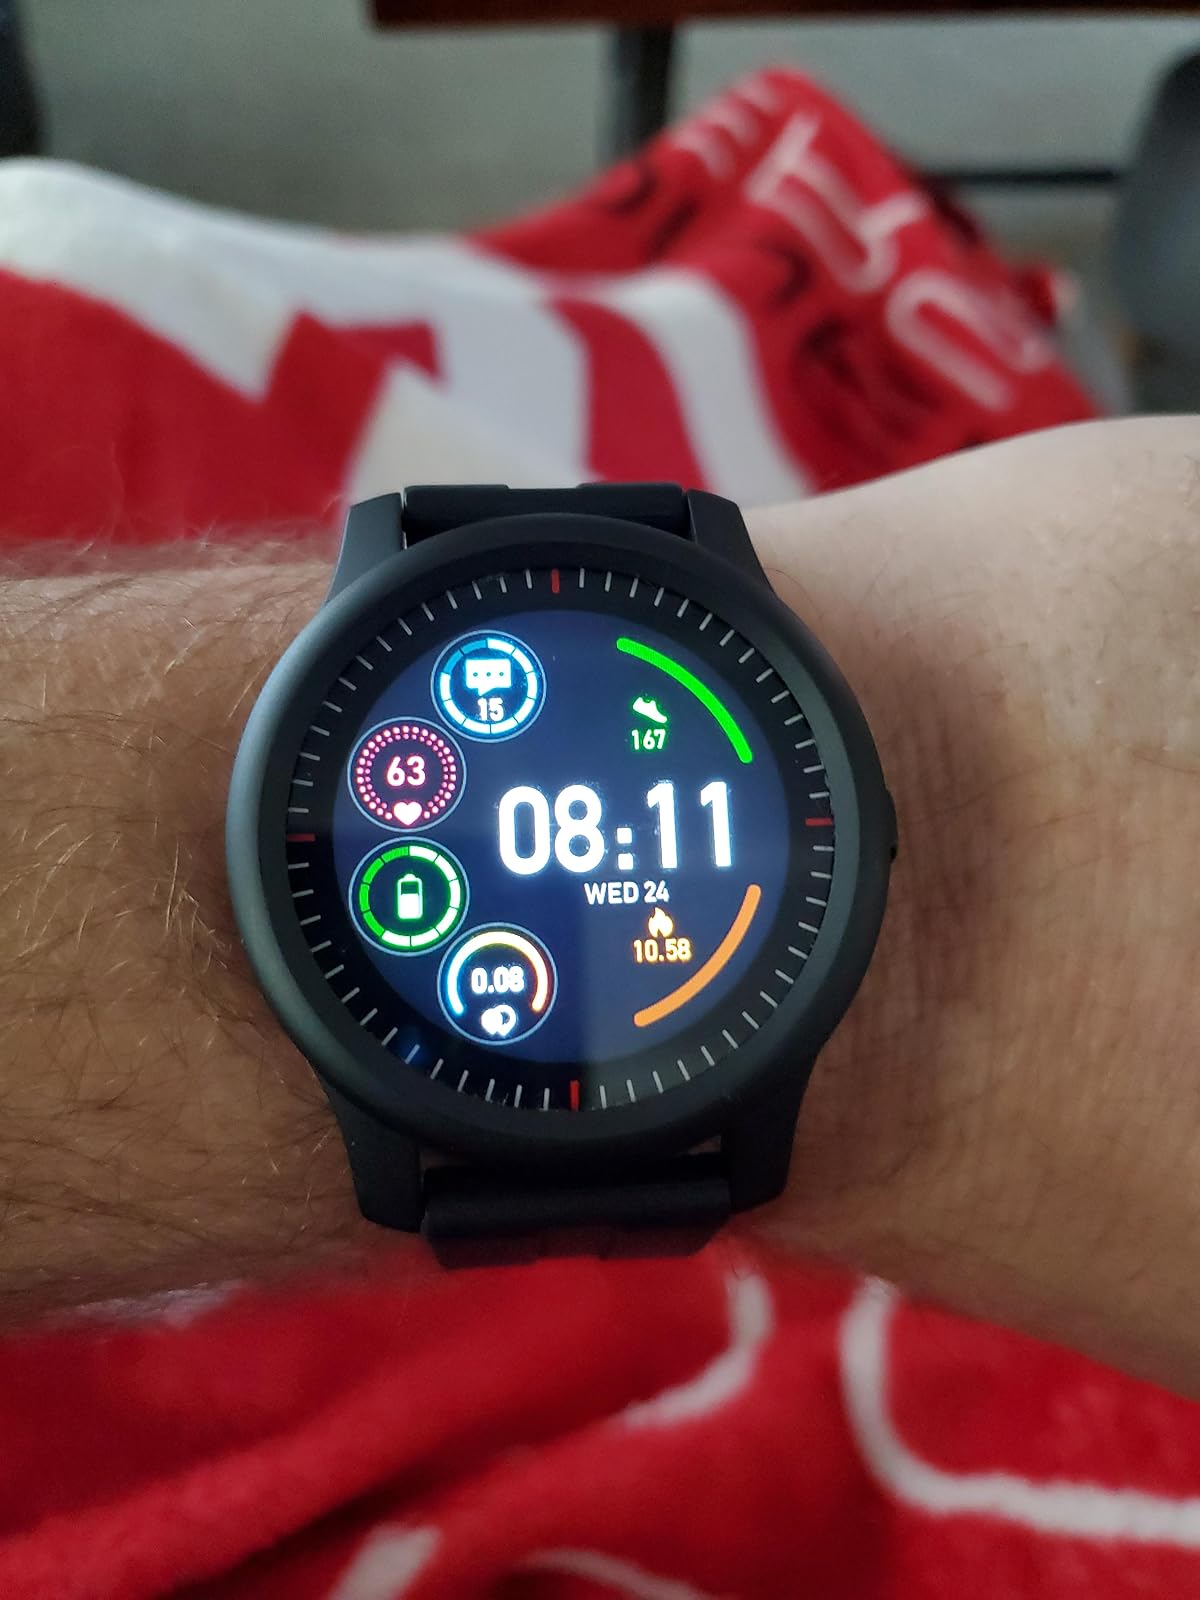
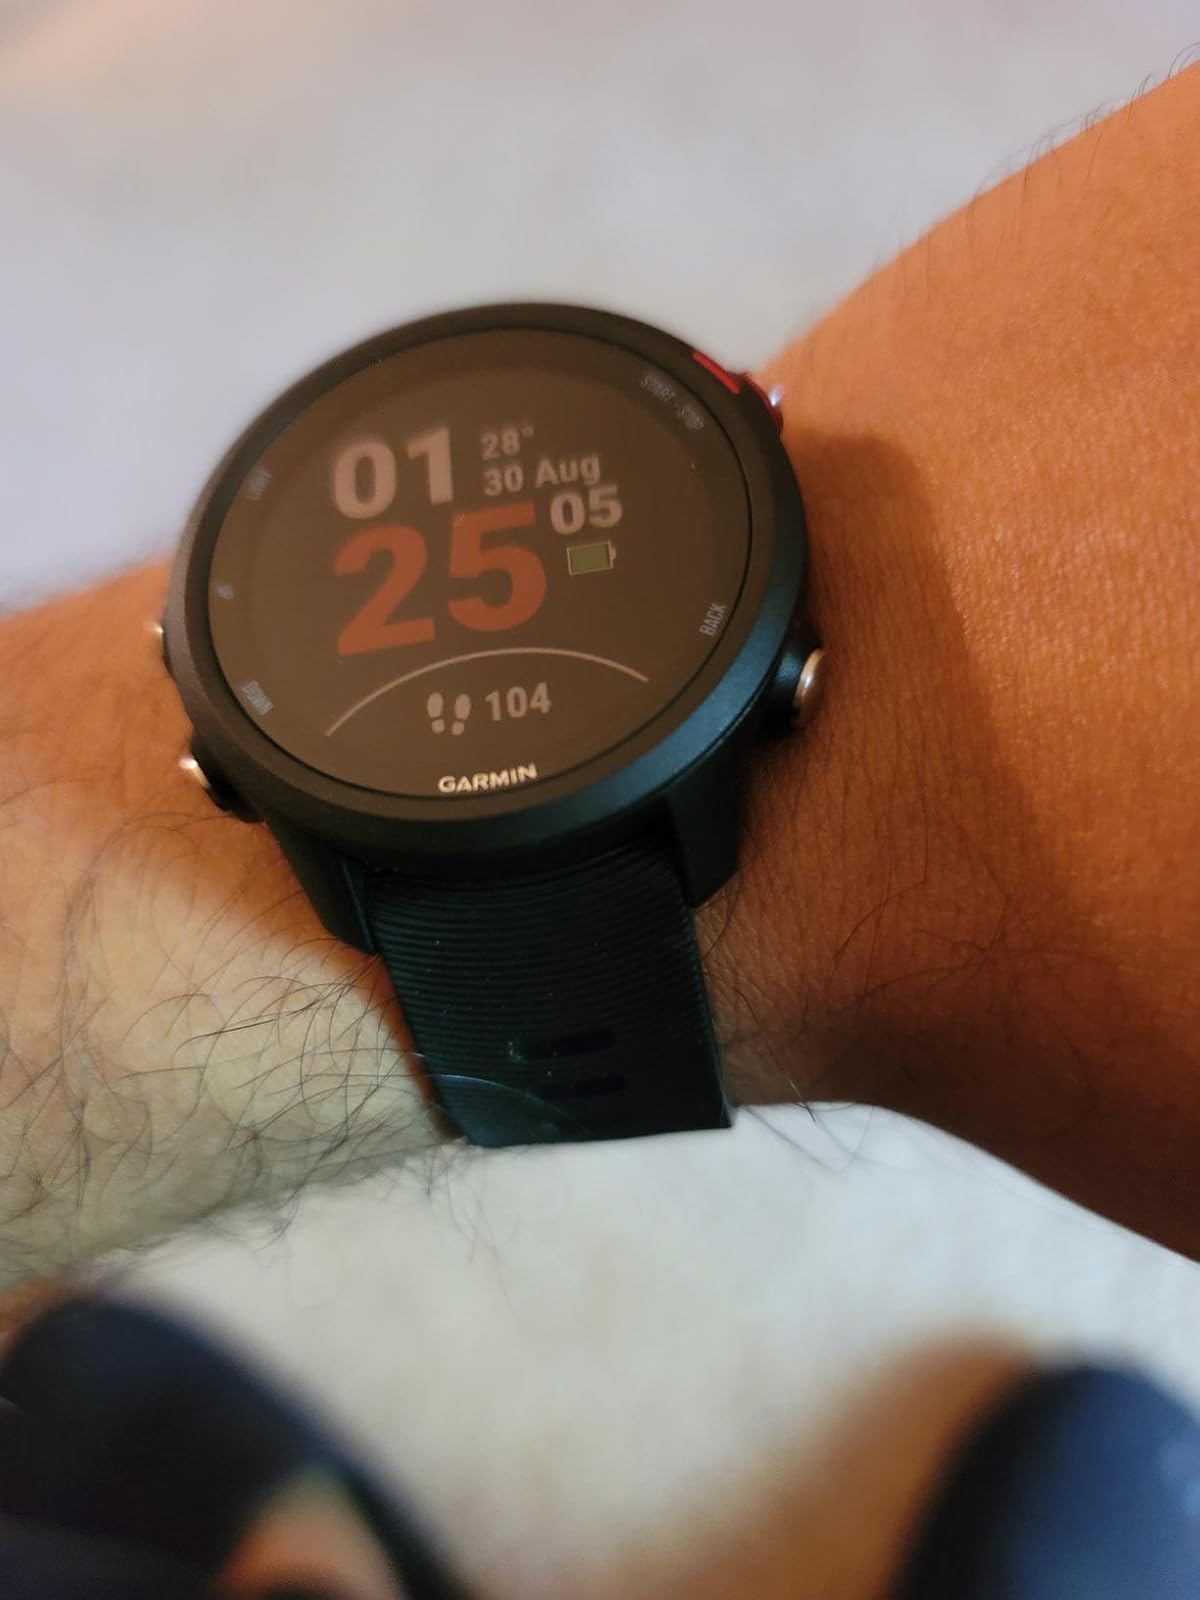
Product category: smartwatch
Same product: no